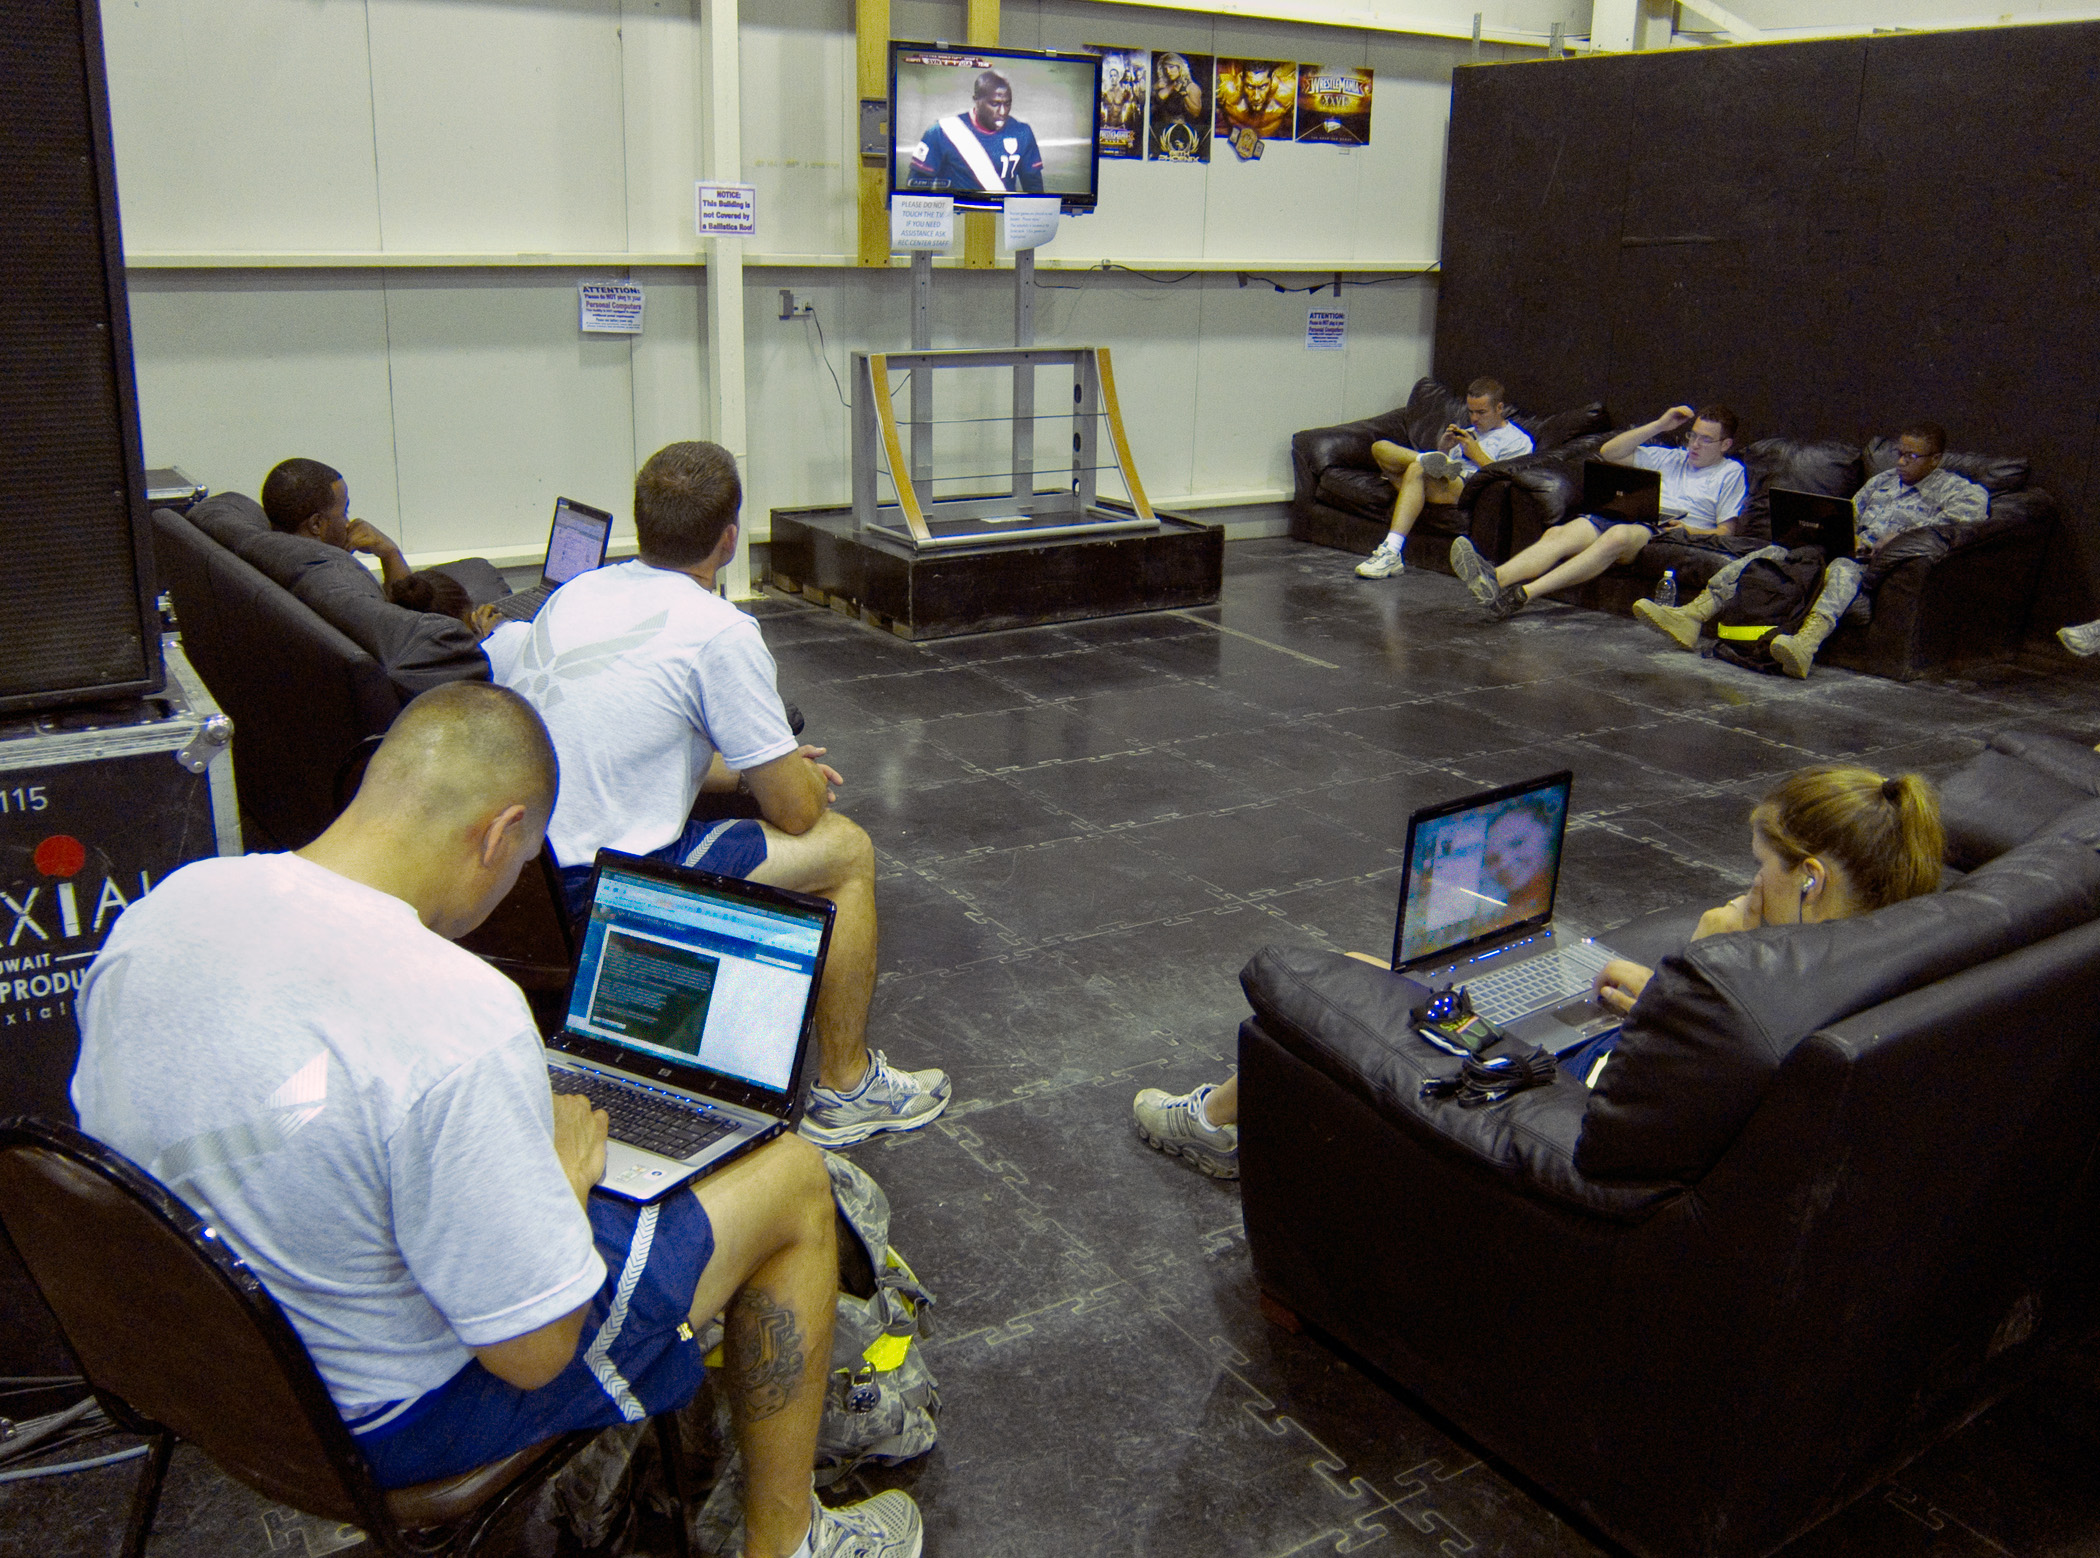
technology, recreation, iraq, jointbasebalad, institution, electronic device